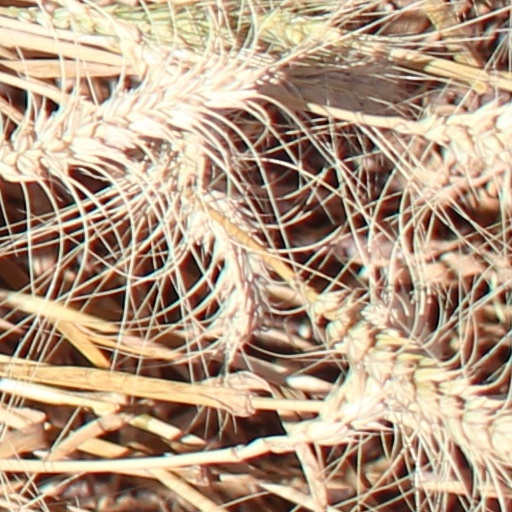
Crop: wheat